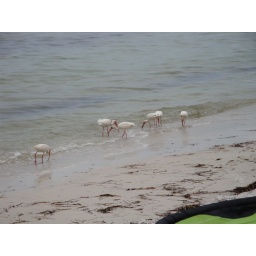
birds on the beach in front of our house